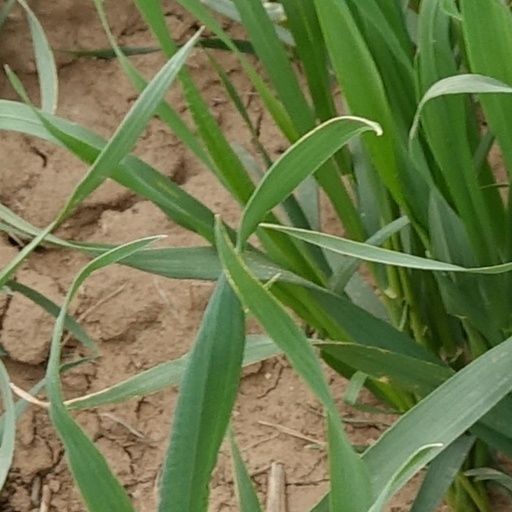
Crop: wheat